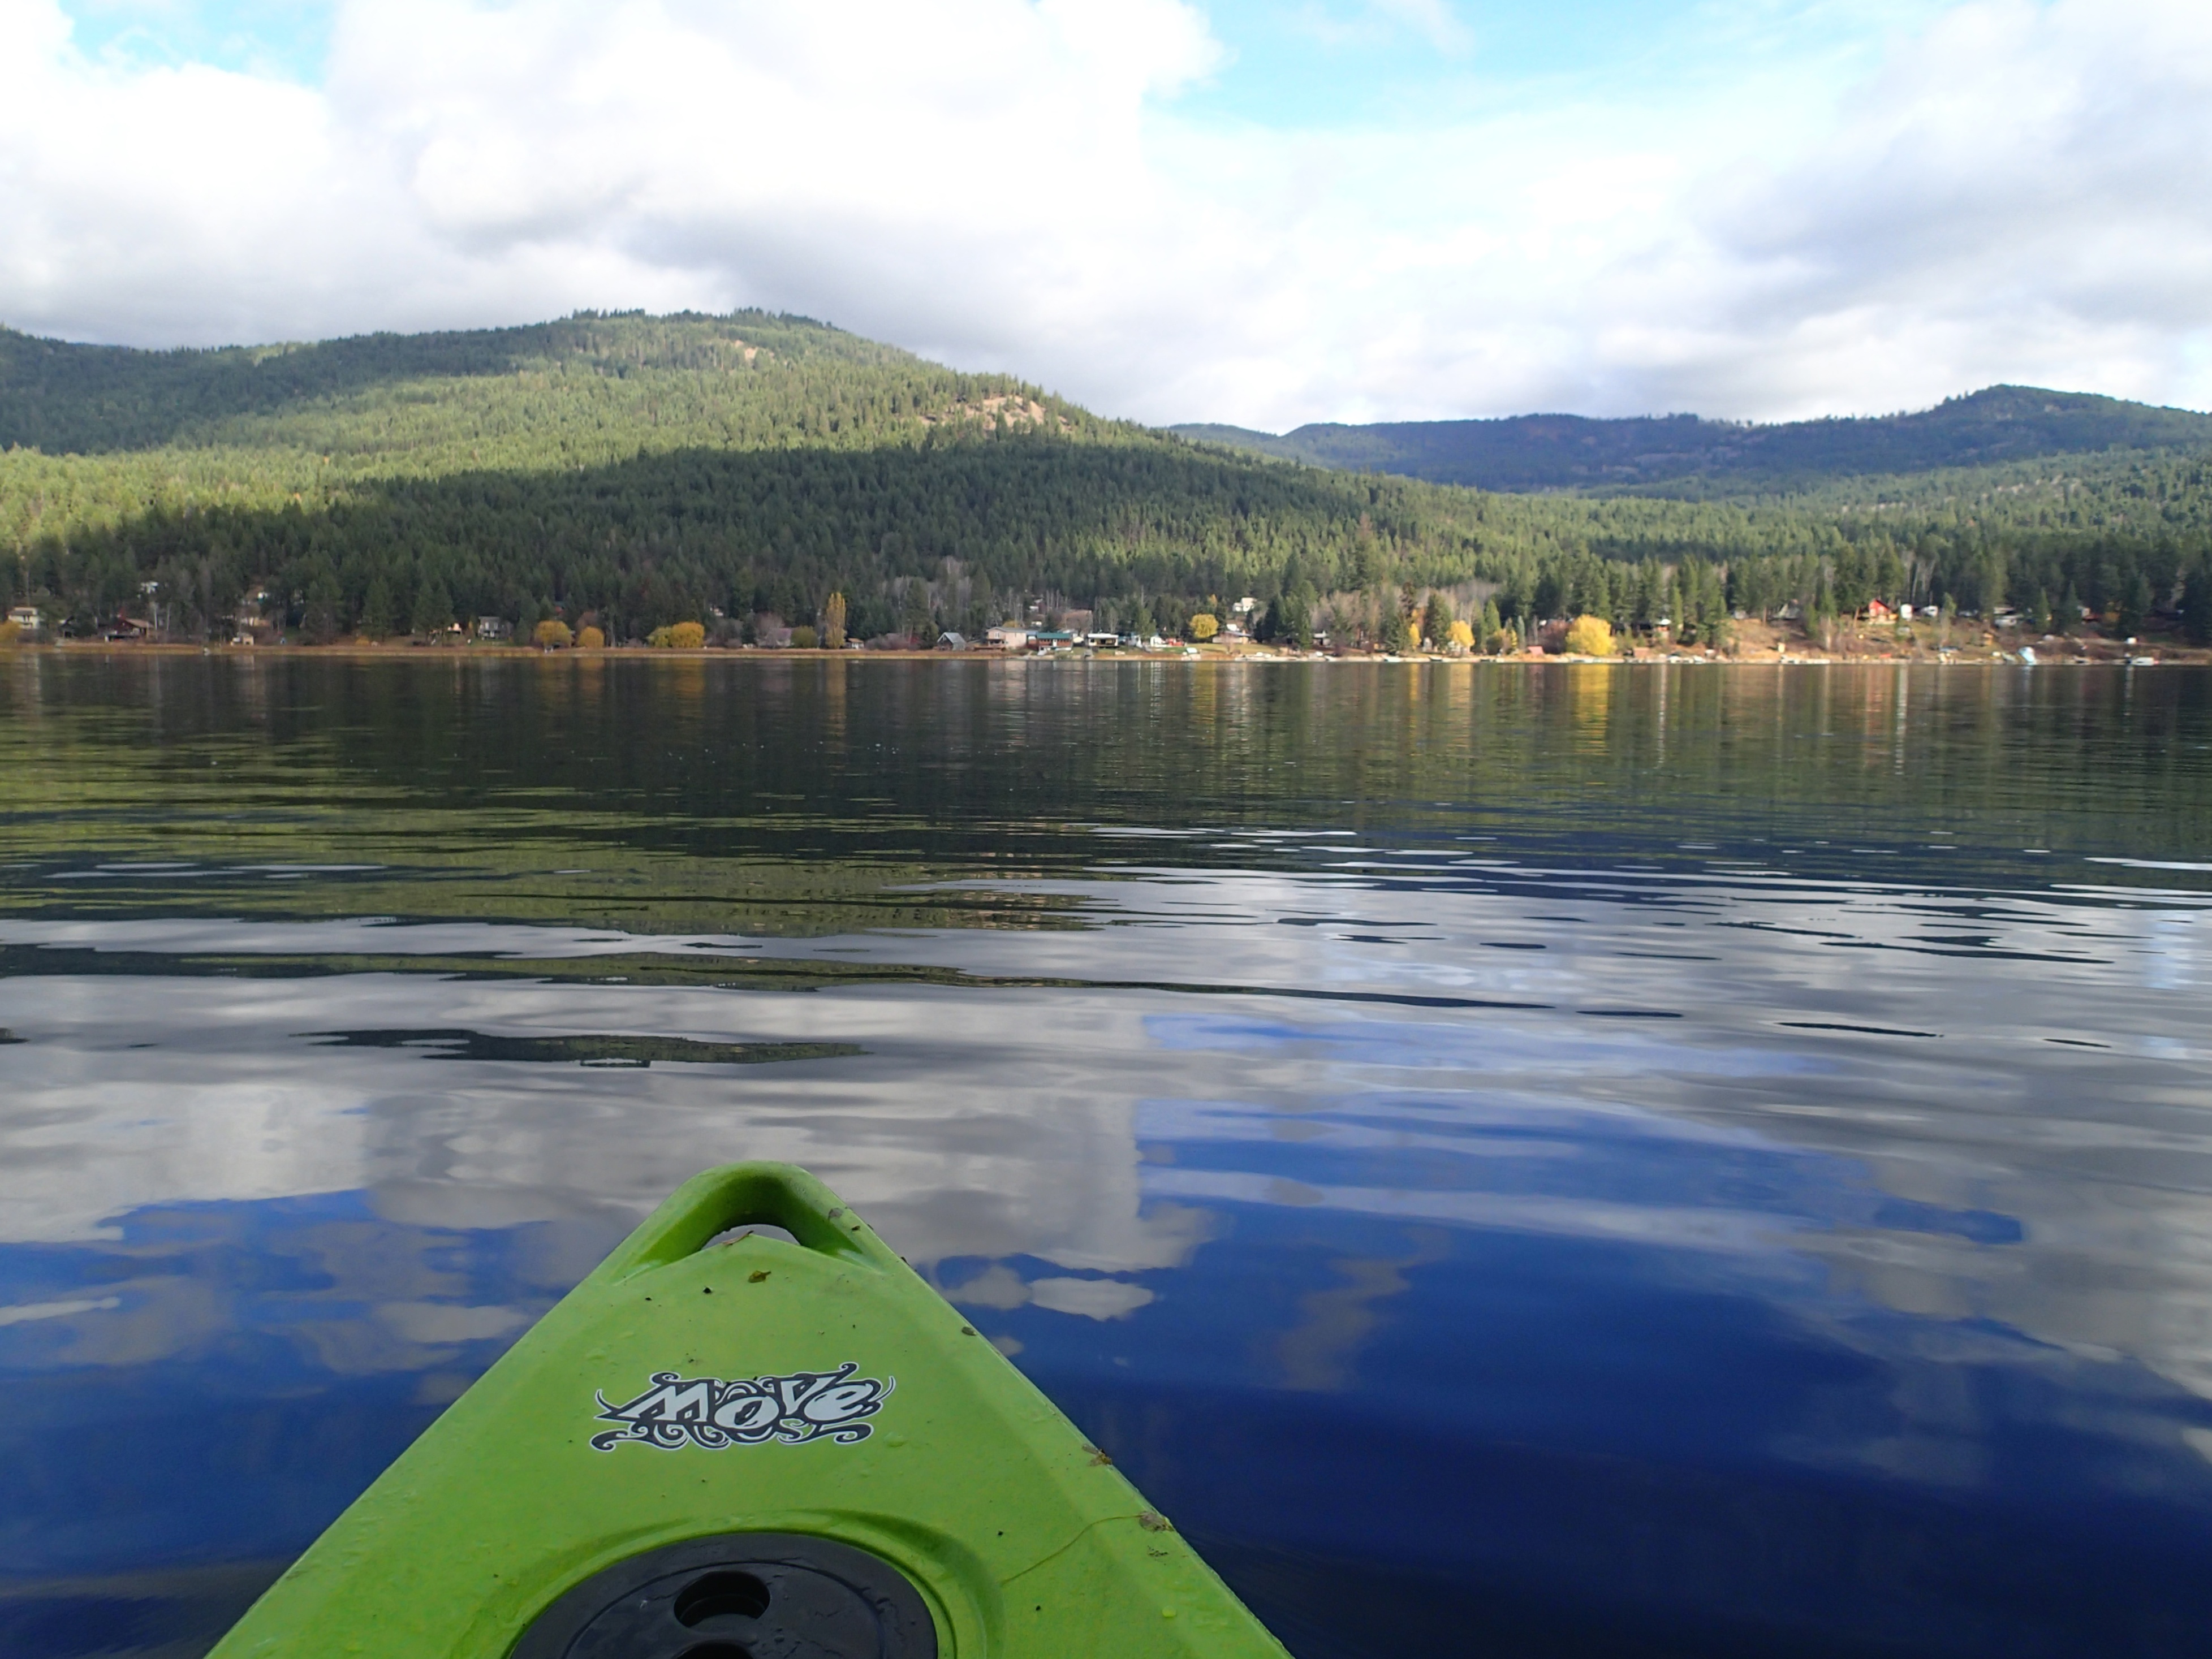
boat, lake, canoe, paddle, vehicle, reservoir, kayak, sports equipment, boating, kayaking, watercraft, loch